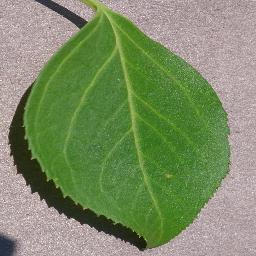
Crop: cherry
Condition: (including_sour)_healthy